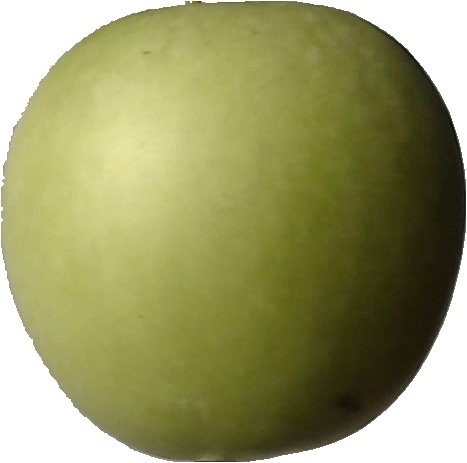
Label: apple_granny_smith_1